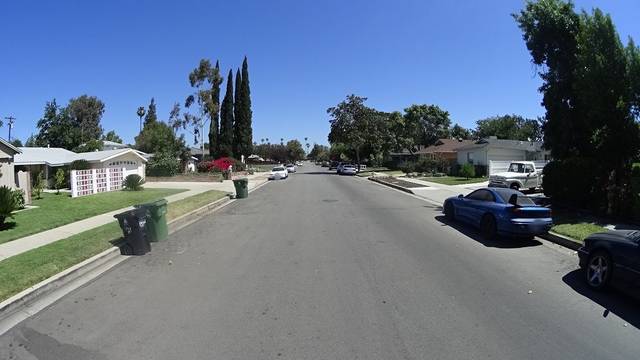
Region: Mexico
Coordinates: 34.198, -118.498